Battle of the Trent

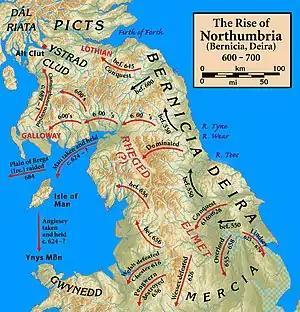
The Rise of Northumbria, 600 – 700

The Battle of the Trent was fought at an unspecified site near the River Trent within the Kingdom of Lindsey (today part of England), in 679. The battle was fought between the Northumbrian army of King Ecgfrith and the Mercian army of King Æthelred. The Northumbrians were victorious, ending Mercian domination of the area. Lindsey remained part of Northumbria until Mercia retook it 701.